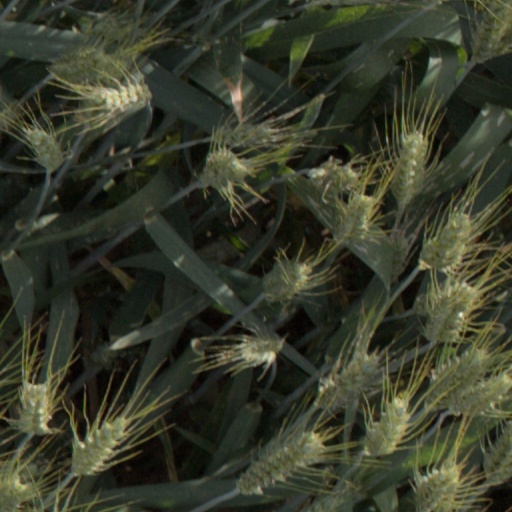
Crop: wheat